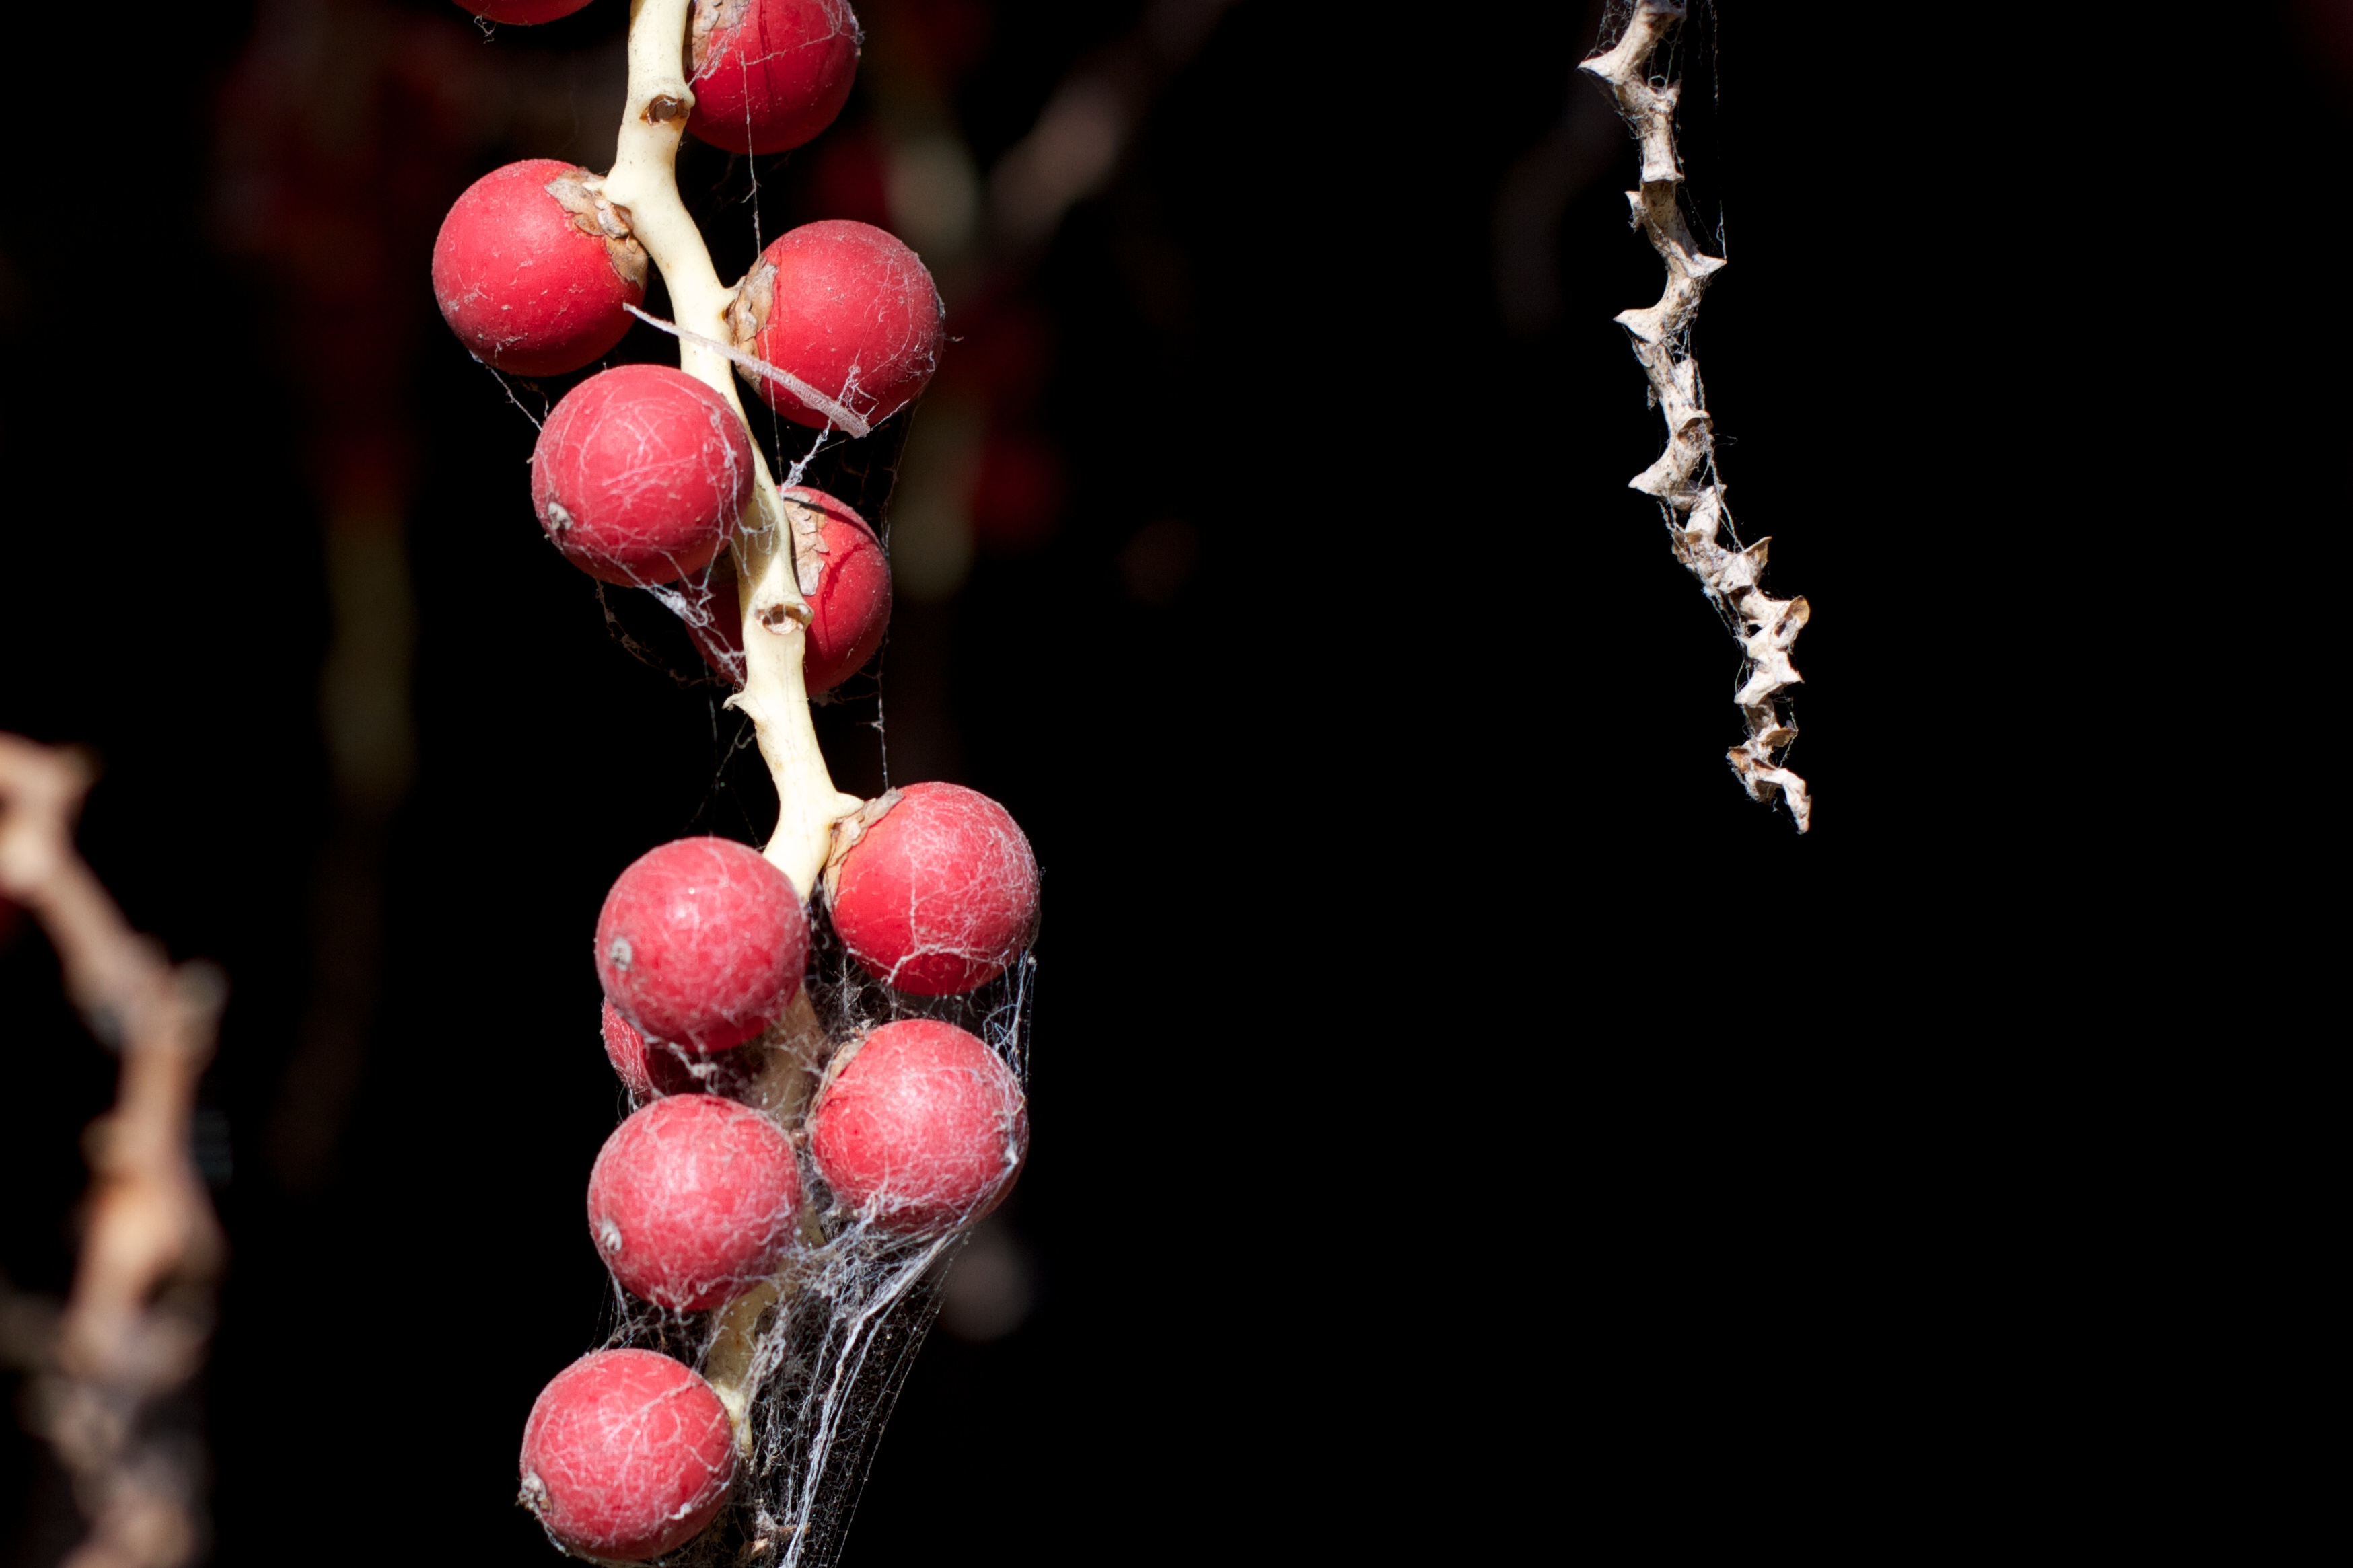
branch, blossom, plant, photography, fruit, berry, leaf, flower, food, red, produce, close up, cool image, macro photography, flowering plant, land plant